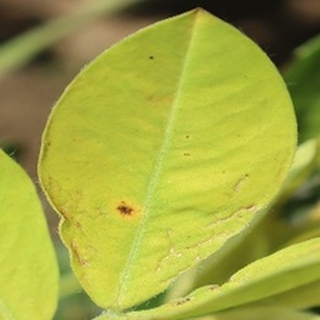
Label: groundnut_early_leaf_spot